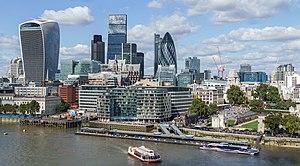
Londres [lɔ̃dʁ] est la capitale et la plus grande ville d'Angleterre et du Royaume-Uni. La ville est située près de l'estuaire de la Tamise dans le sud-est de l'Angleterre. Londinium a été fondée par les Romains il y a presque 2 000 ans. La Cité de Londres, le noyau historique de Londres avec une superficie de seulement 1,12 miles carrés conserve des frontières qui suivent de près ses limites médiévales. Londres est gouvernée par le maire de Londres et l'Assemblée de Londres.
Liste des agglomérations d'Europe les plus peuplées selon l'ONU en 2018. La partie asiatique de la Russie, les trois républiques caucasiennes et la Turquie n'ont pas été prises en compte dans ce classement. Certaines sources officielles utilisées modifient les données publiées par l'ONU, lorsqu'elles sont postérieures à ces dernières.